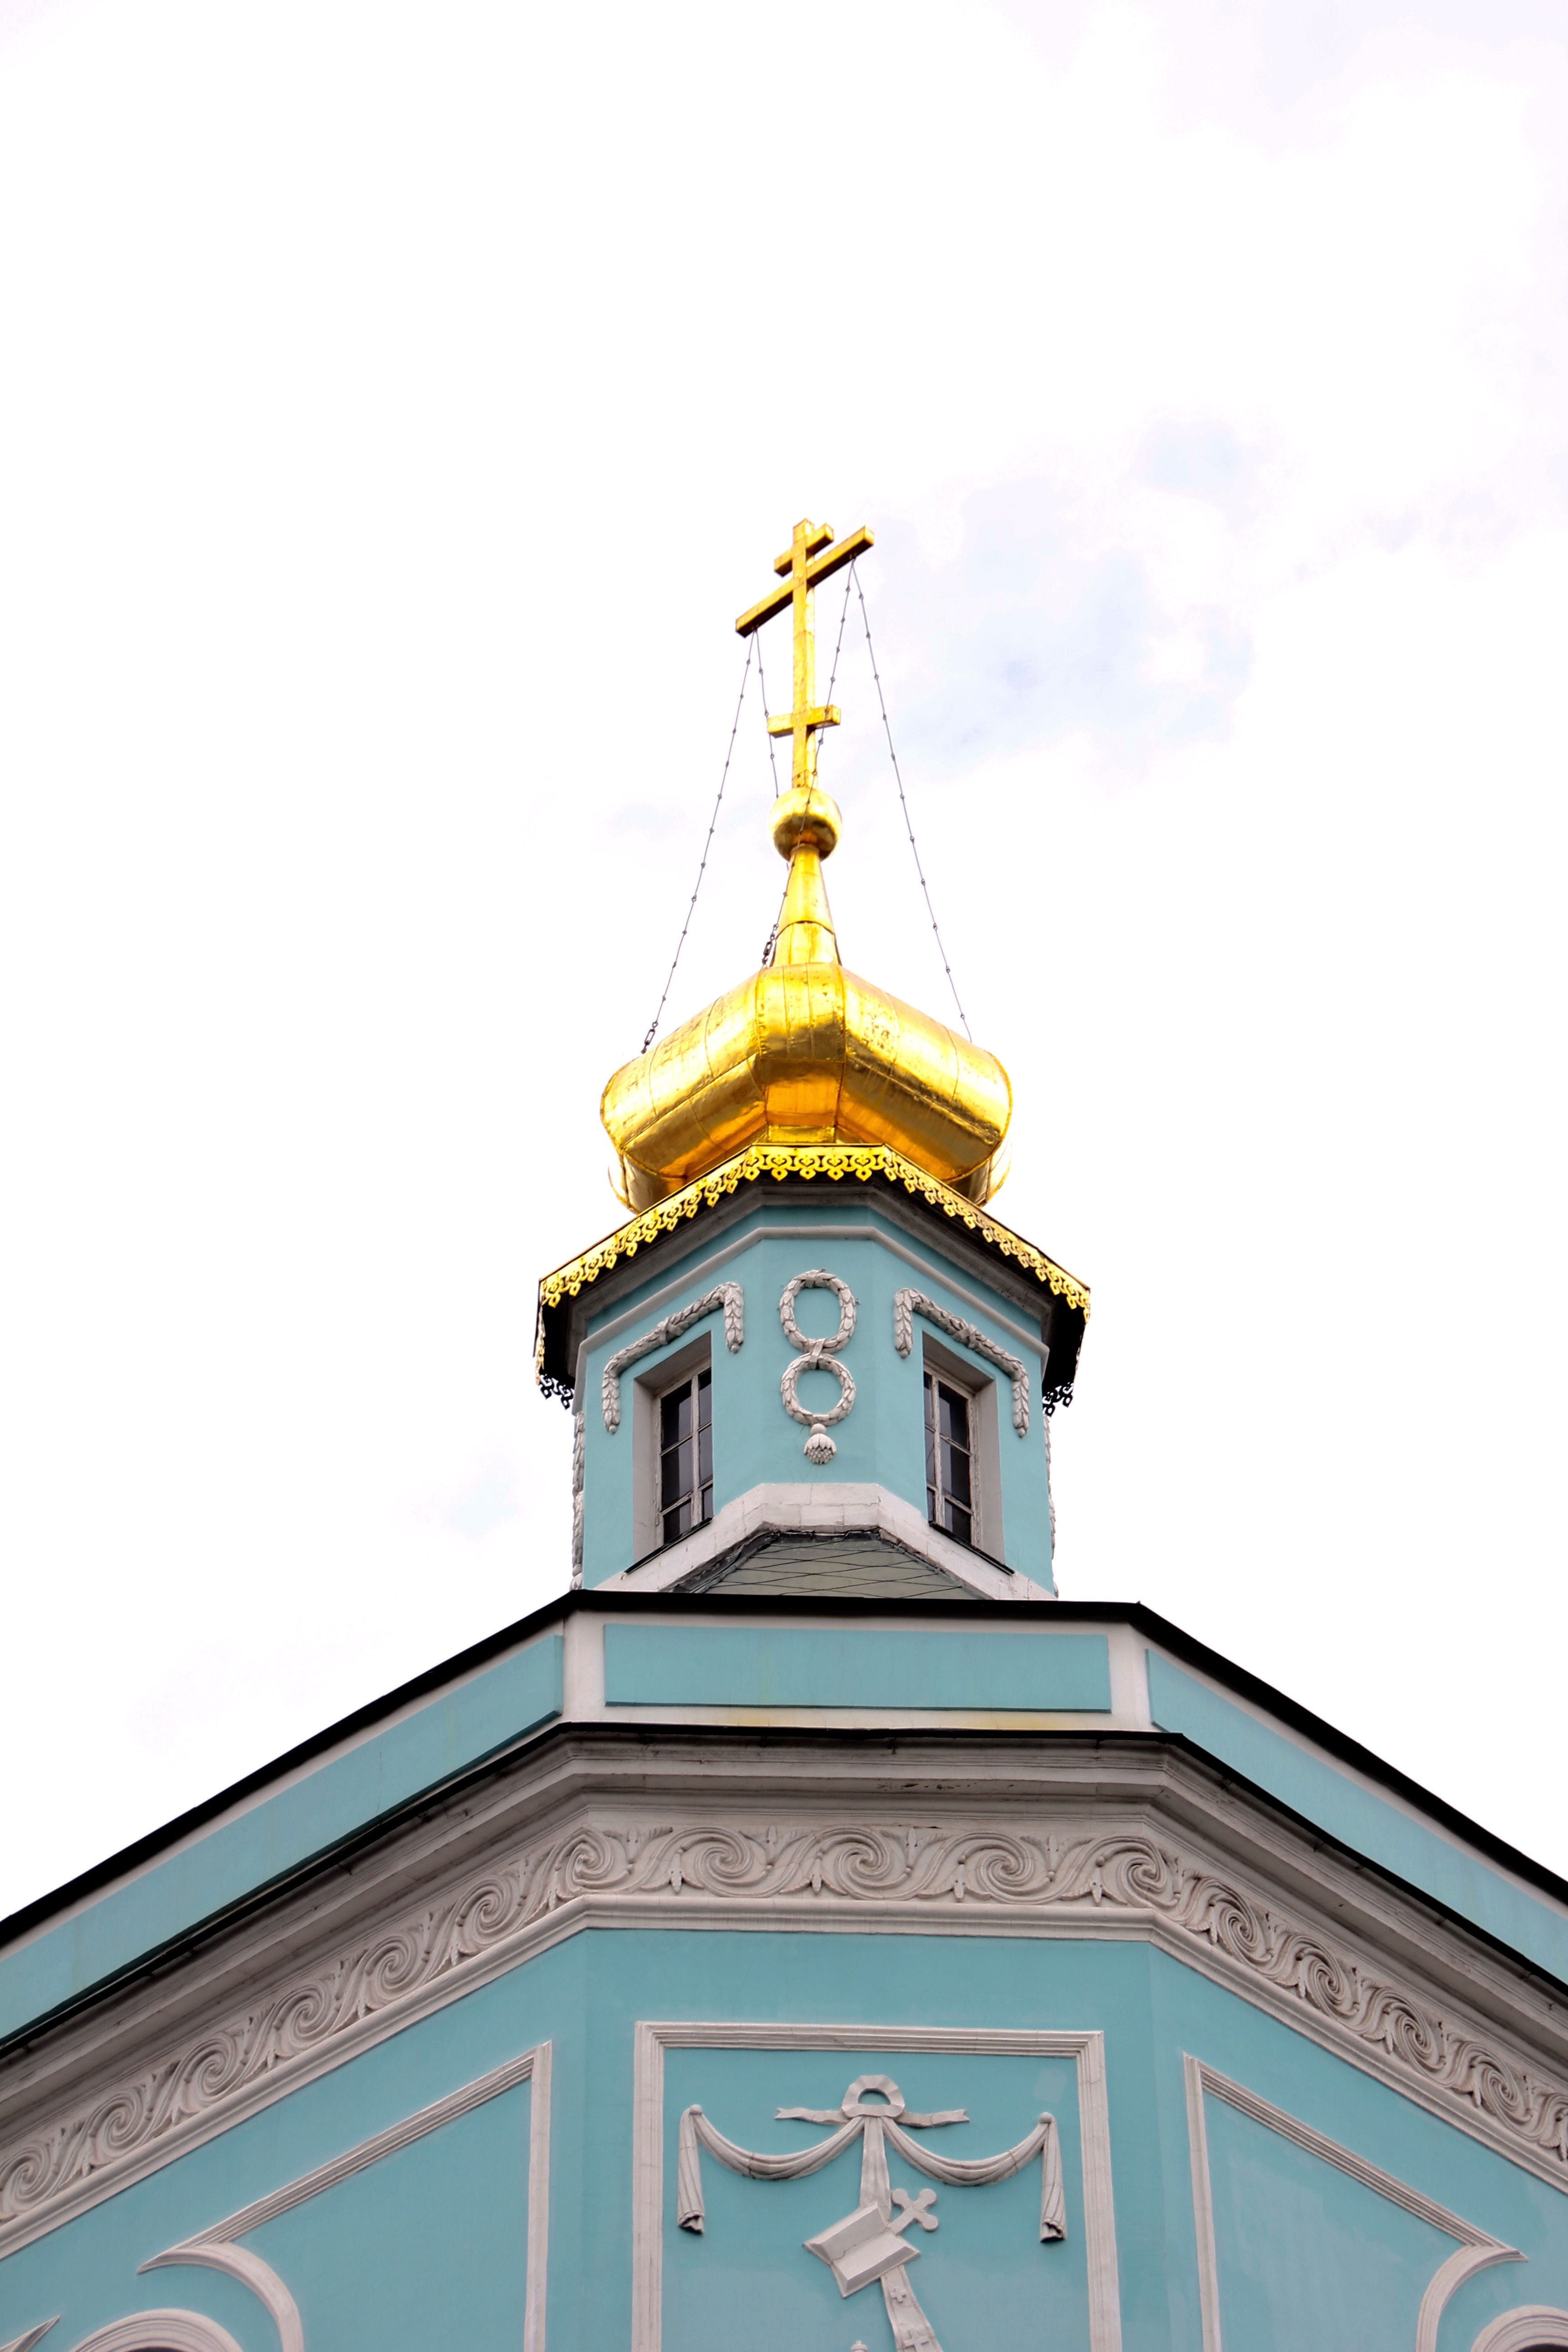
architecture, building, golden, tower, church, place of worship, clock tower, bell tower, ornament, steeple, monastery, christianity, moscow, orthodox, dome, russia, historically, gilded, believe, historic preservation, russian orthodox church